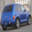
Label: automobile